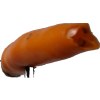
Label: pepper